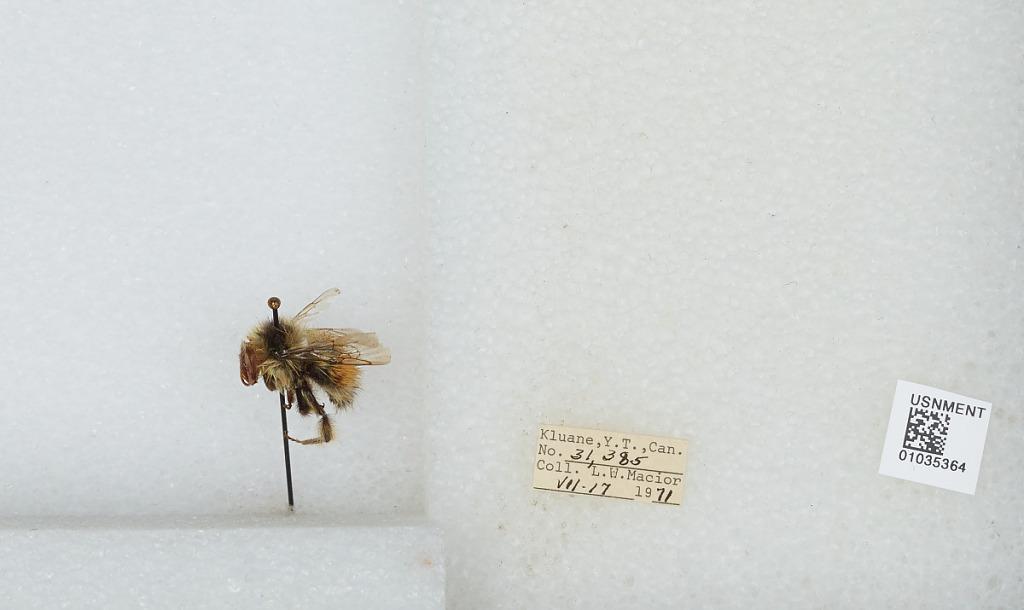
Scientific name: Bombus (Pyrobombus) sylvicola Kirby
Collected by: L. Macior
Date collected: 1971-7-17
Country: Canada
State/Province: Yukon Territory
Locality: Kluane
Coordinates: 60.75, -139.5